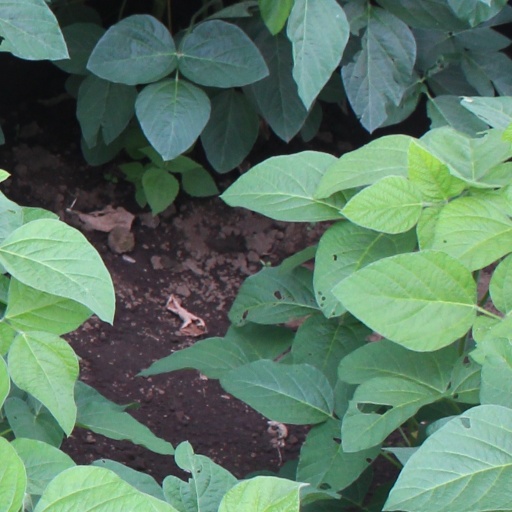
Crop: soybean